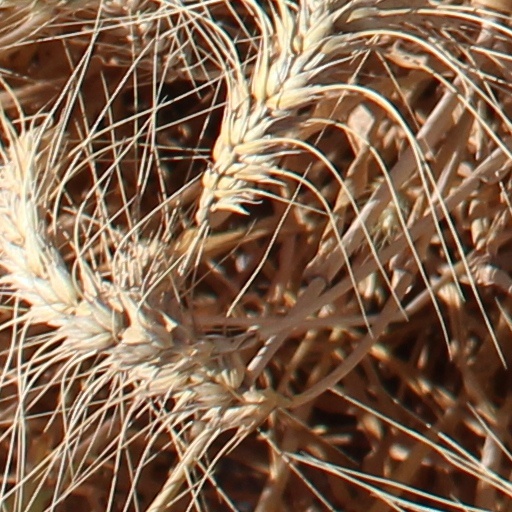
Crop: wheat